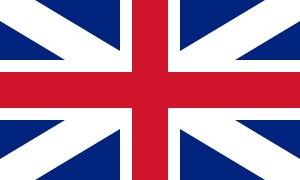
L'Union des Couronnes fait référence à l'accession en 1603 de Jacques VI Stuart, roi d'Écosse, au trône d'Angleterre, sous le nom de Jacques Iᵉʳ, réunissant ainsi ces deux pays sous un seul monarque, à la suite de la mort de sa cousine, Élisabeth Iʳᵉ, dernier monarque de la dynastie Tudor, décédée célibataire et sans enfant.